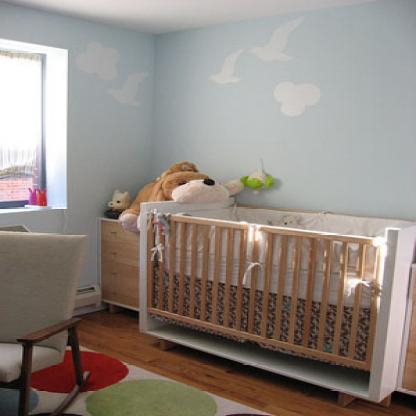
Scene: Indoor